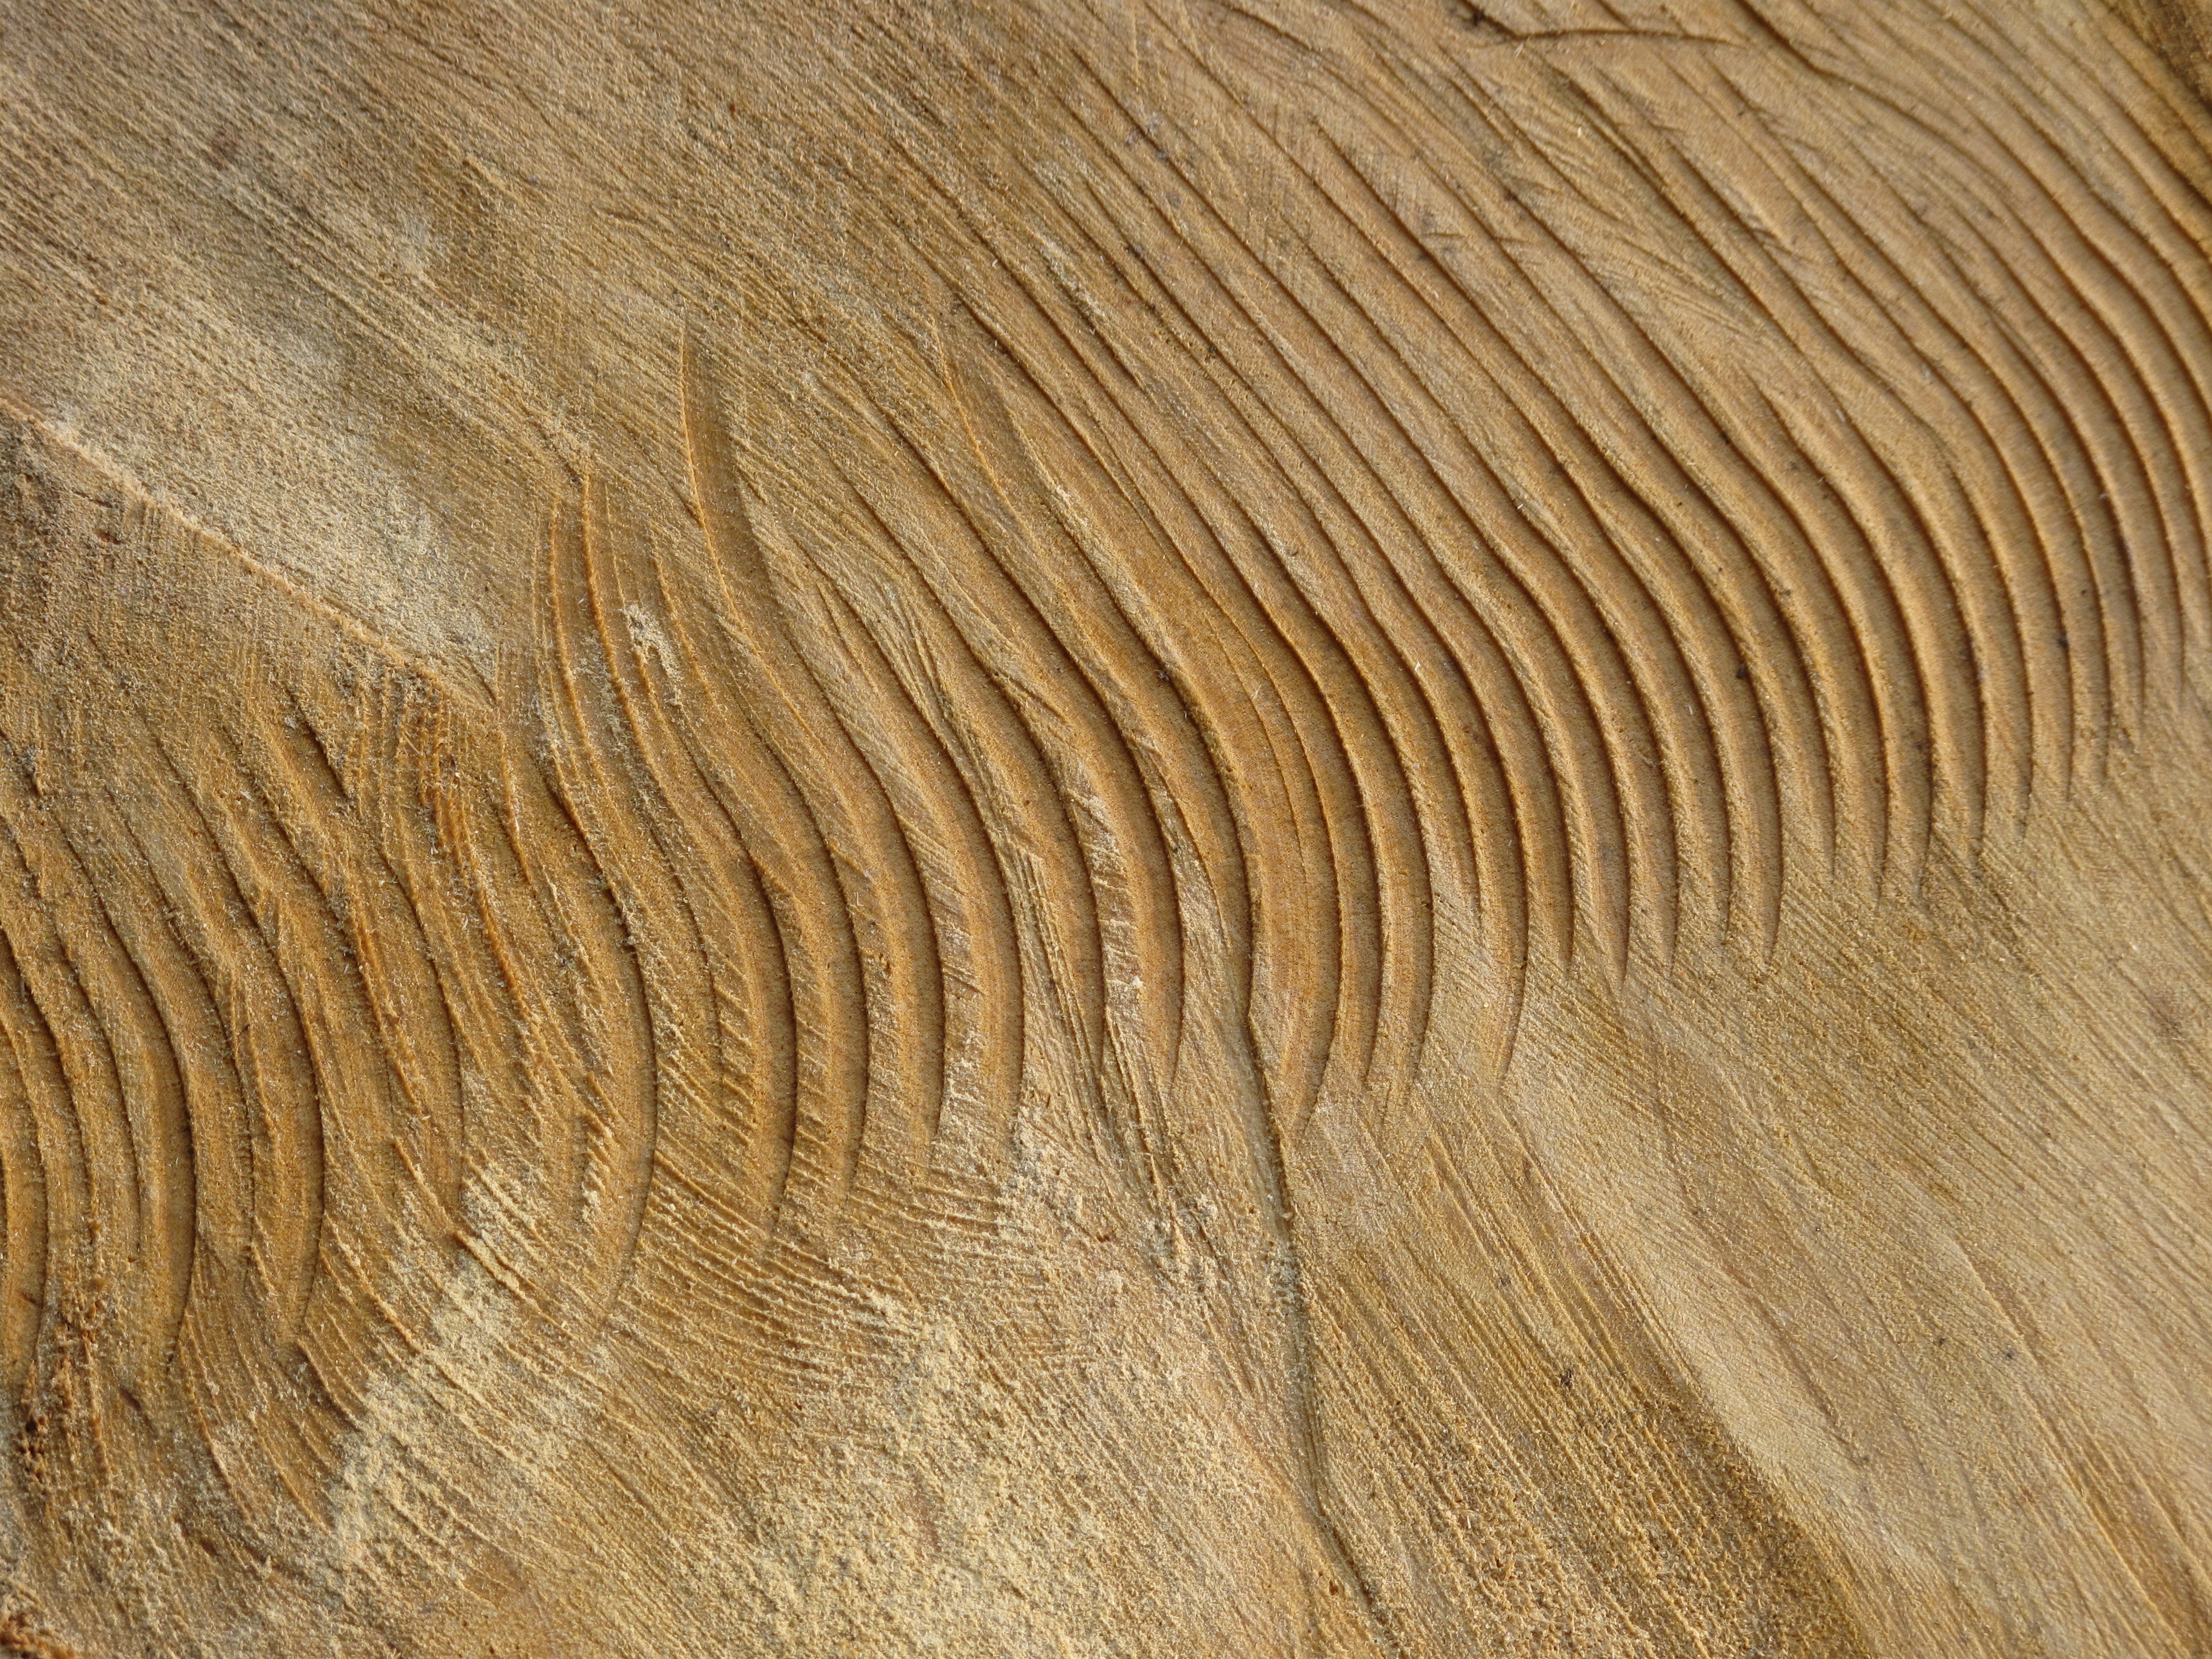
tree, nature, forest, sand, wood, texture, floor, trunk, brown, soil, lumber, background, hardwood, gardening, chainsaw, invoice, lumberjack, flooring, plywood, stock photo of the tree, konar, felling of the forest, felling trees, wood flooring, grass family, laminate flooring